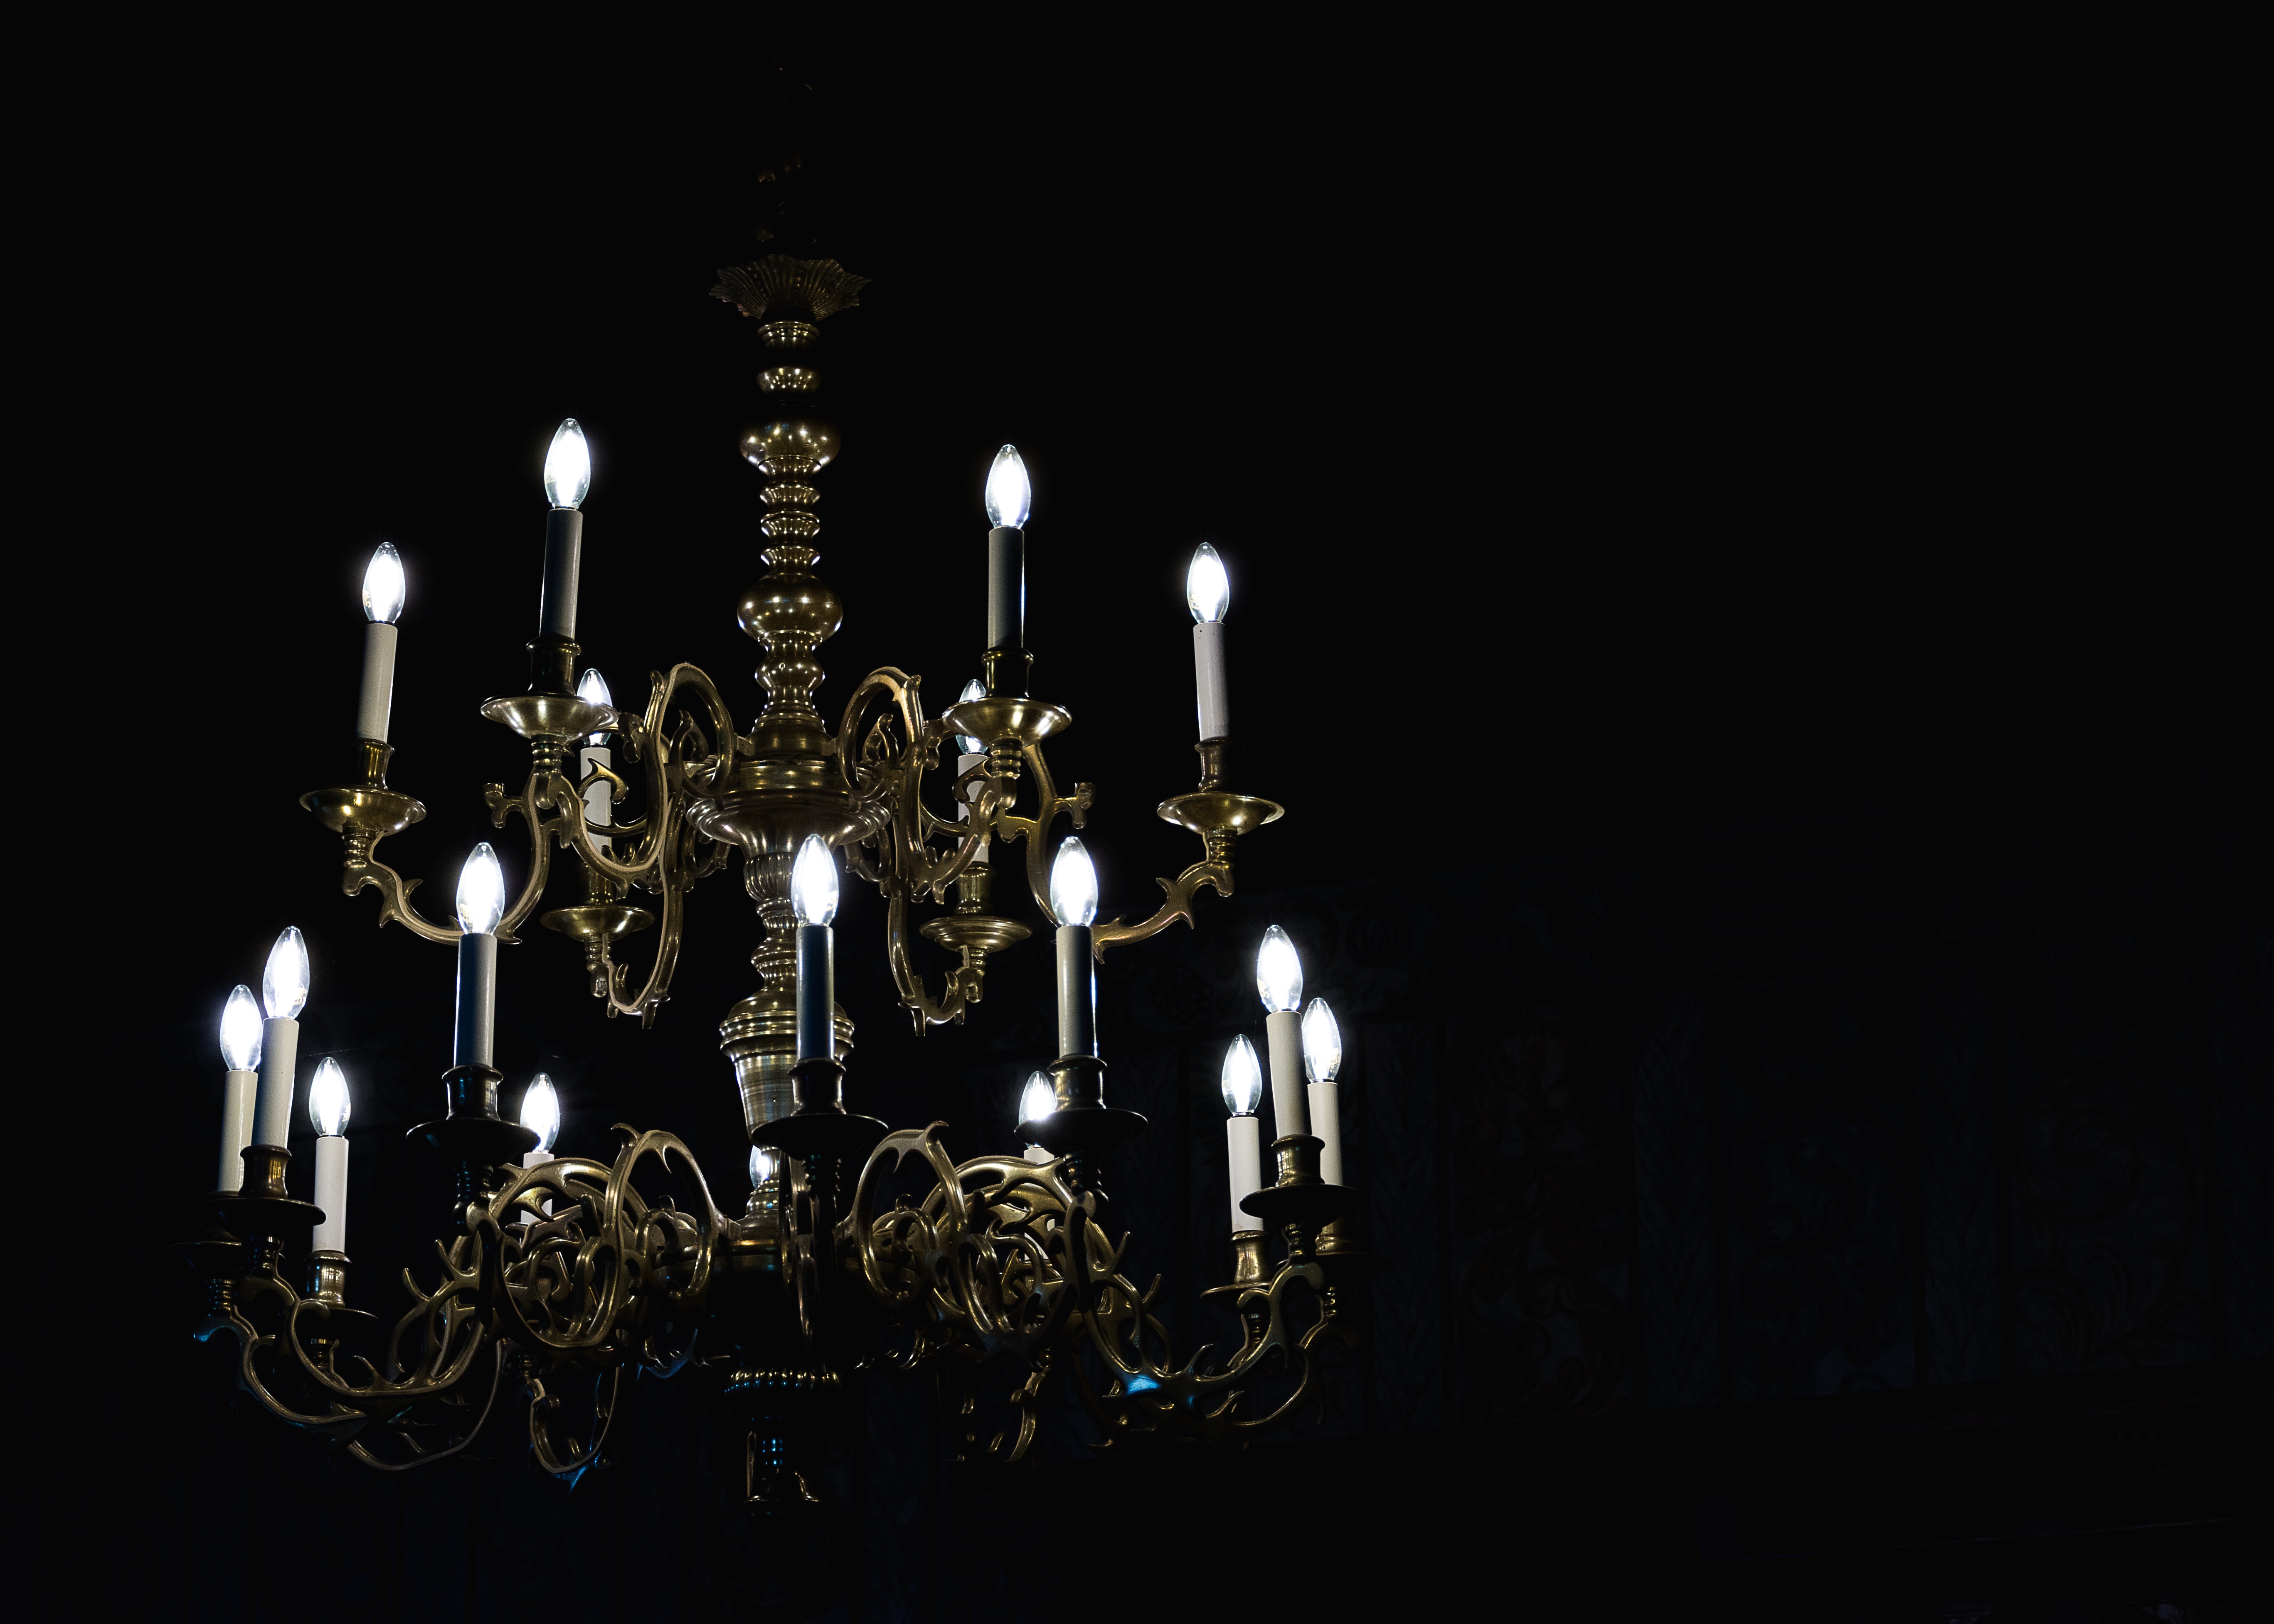
light, lighting, decor, light fixture, chandelier